Monte Negro, Oaxaca

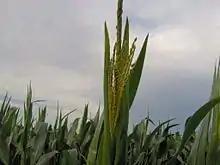
Maize

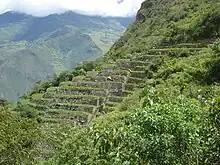
Example of Terraces

Monte Negro used a terracing system called lama-bordo. This farming technology is similar to cross-channel terraces as a labor-intensive system that supported a strong centralized authority. The terrace walls are made of stone and rebuilt over time. The process of rebuilding left redeposit soil several meters deep good for crops. The terrace systems go along down the mountainside and down into the valley floor 500 m down. The main crop being grown on these terraces was predominately maize. The height of the terraces restricted growing season due to frost.